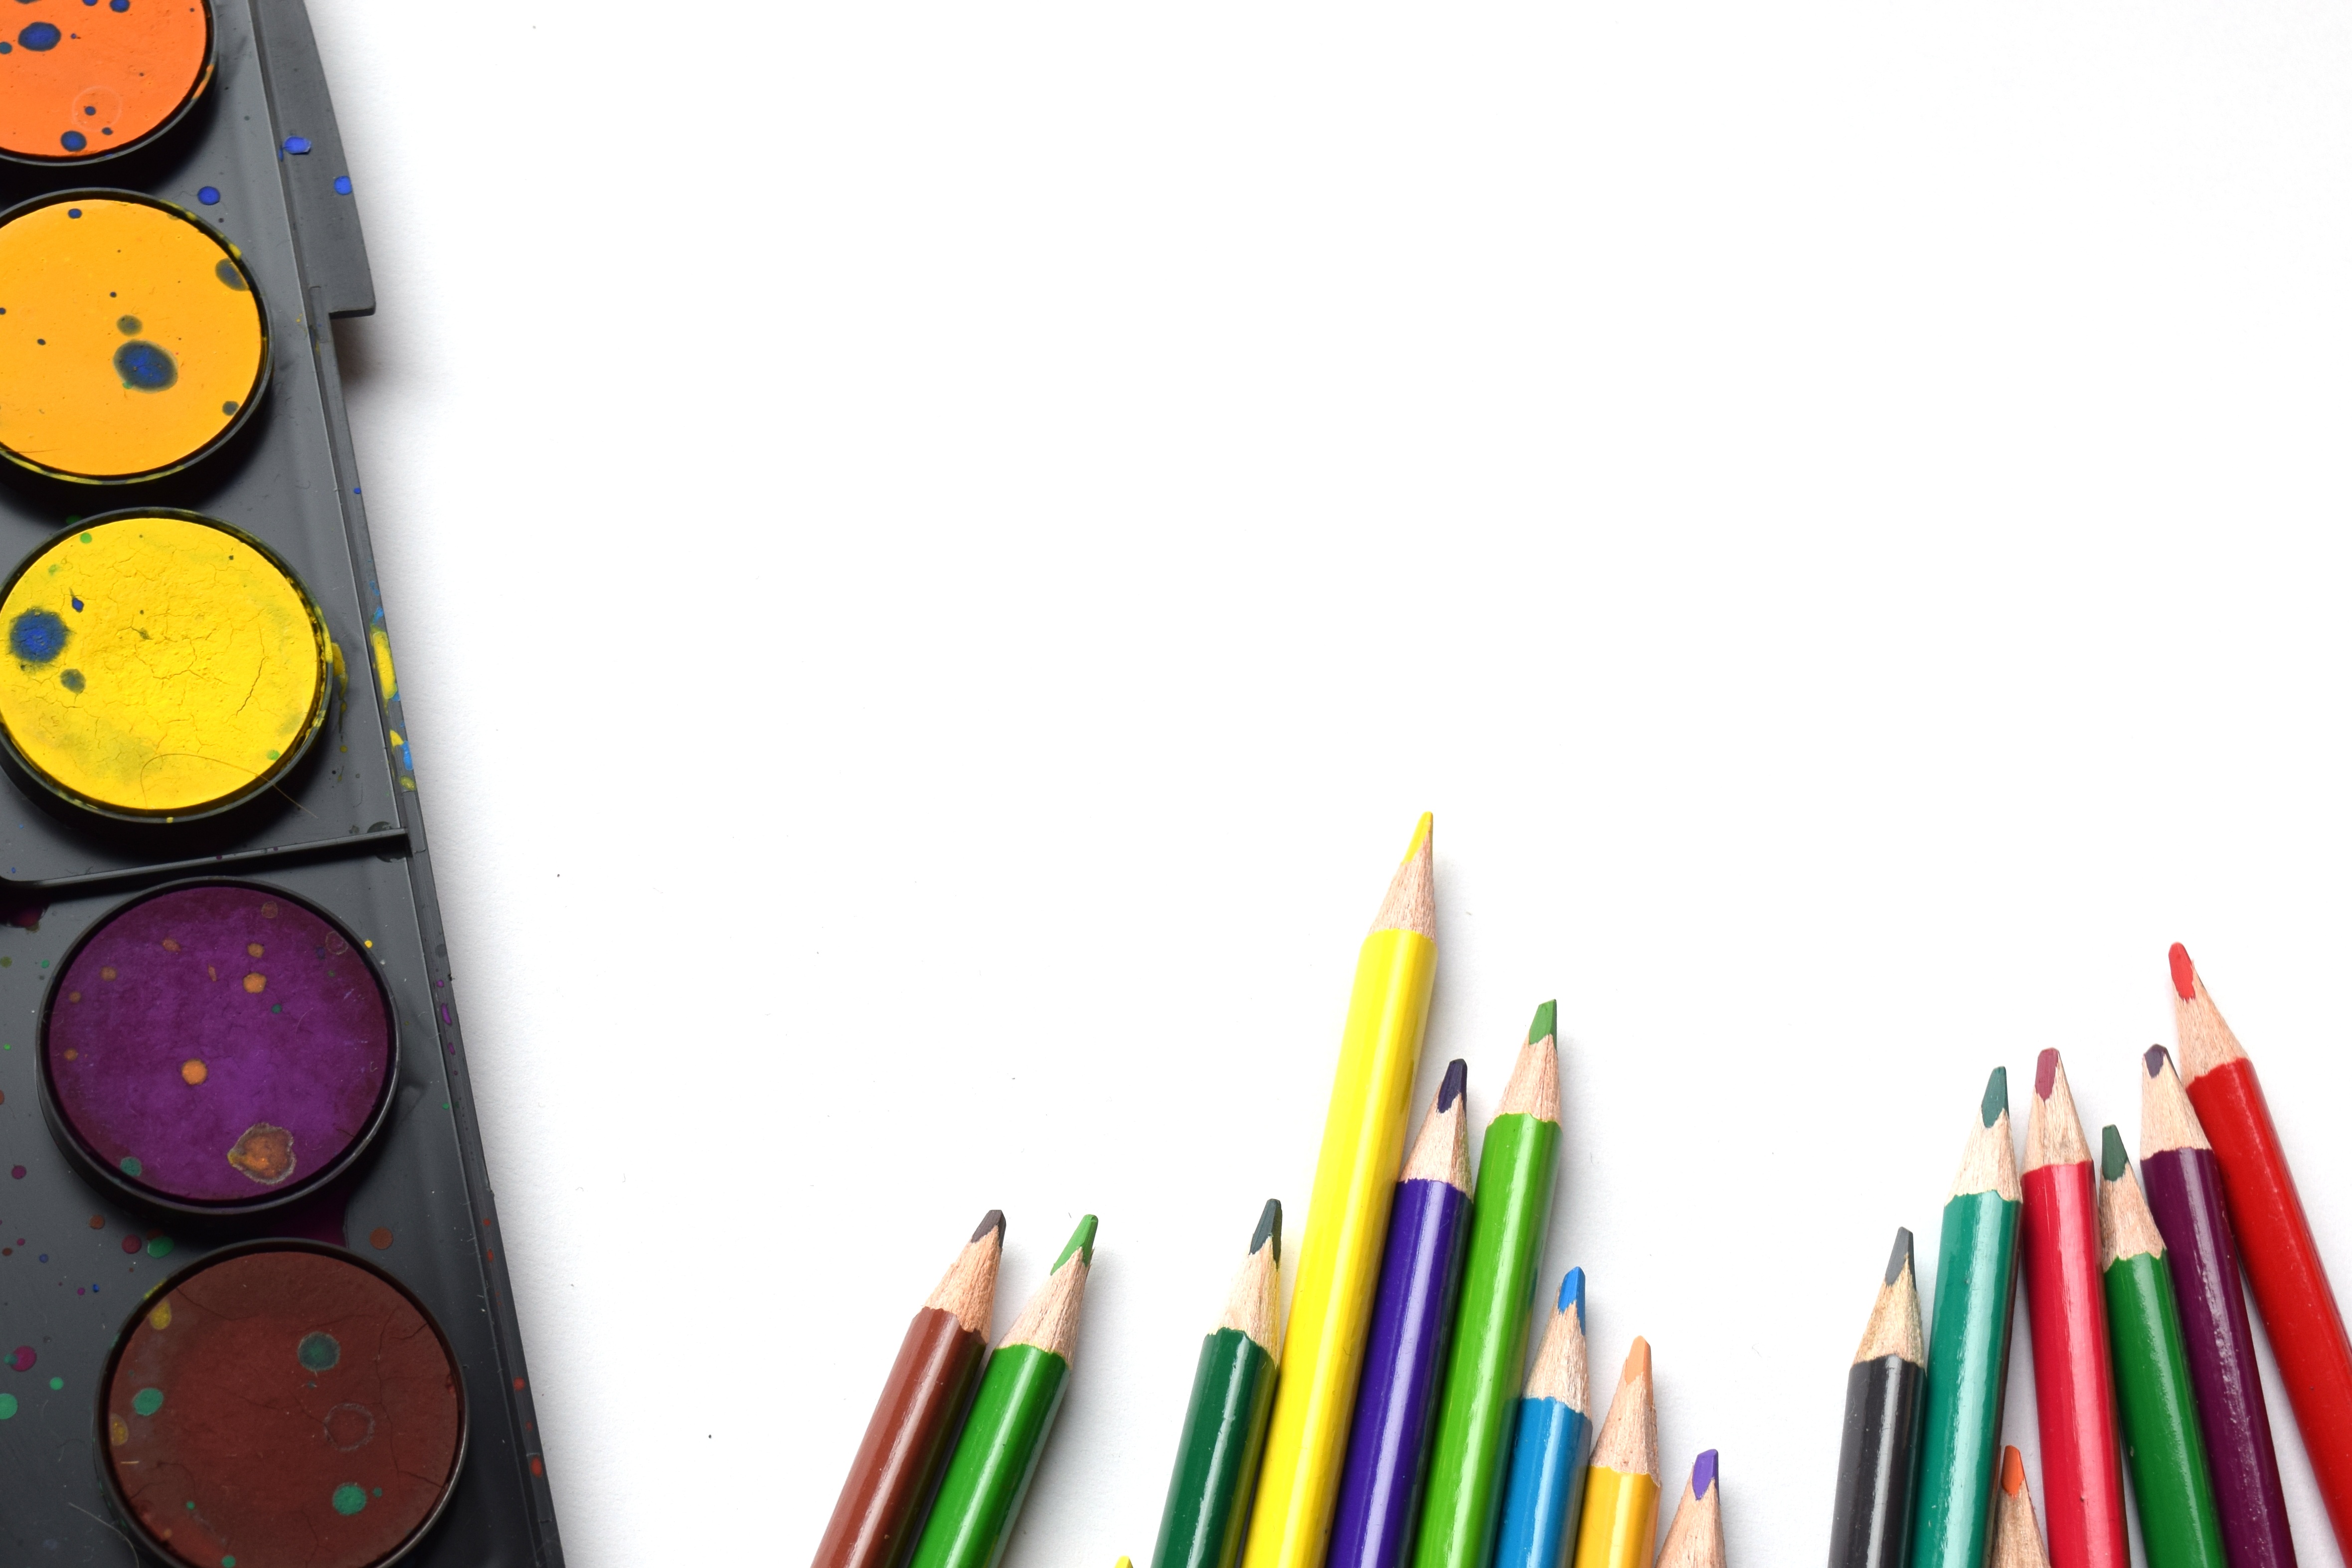
hand, pencil, creative, mountain, color, office, artist, paint, craft, colorful, childhood, playful, activity, watercolor, crayon, education, classroom, brand, coloring, kids, art, children, rainbow, fun, drawing, illustration, design, books, backtoschool, tools, bright, wooden, school, learning, pencils, draw, colored, teacher, hobby, art supplies, school supplies, back to school, free image, watercolour, free download, aquarelle, scrapbook